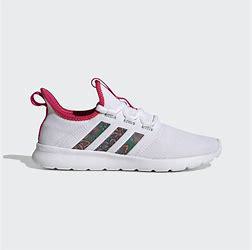
Brand: Adidas
Model: Cloudfoam Pure 2